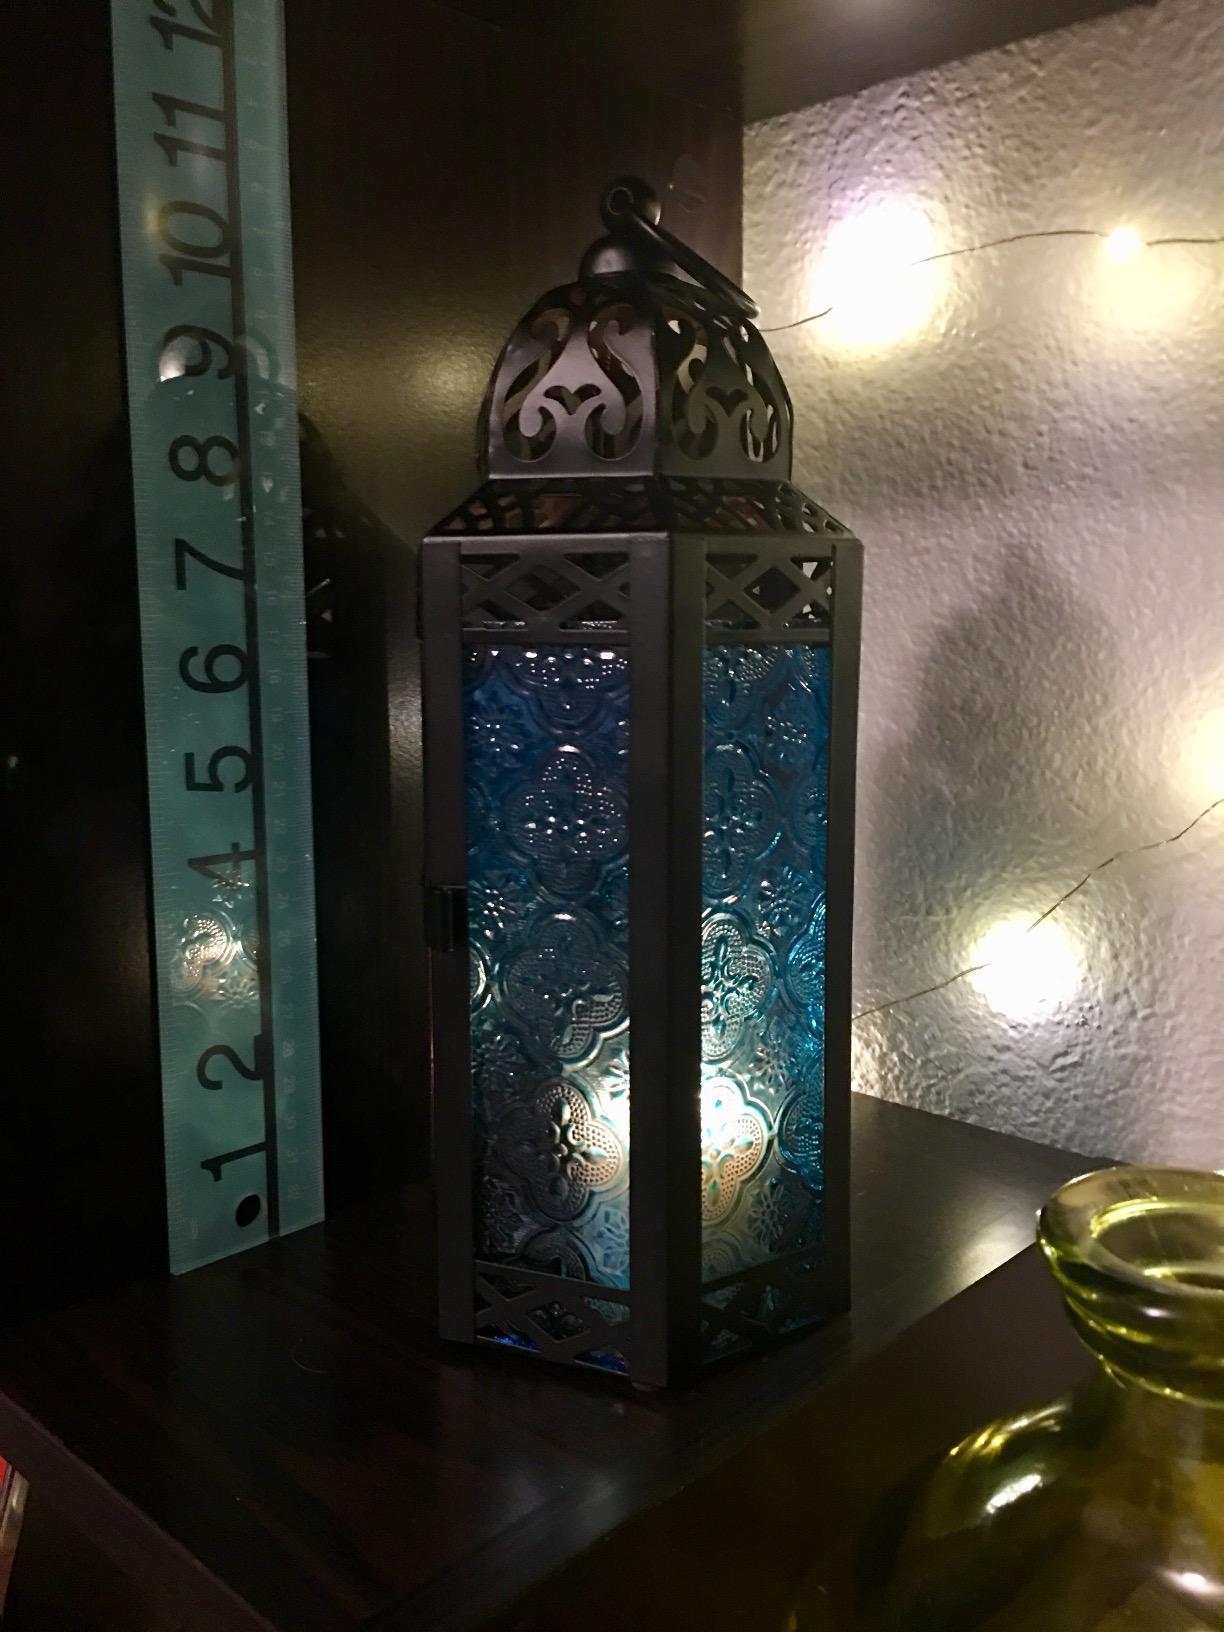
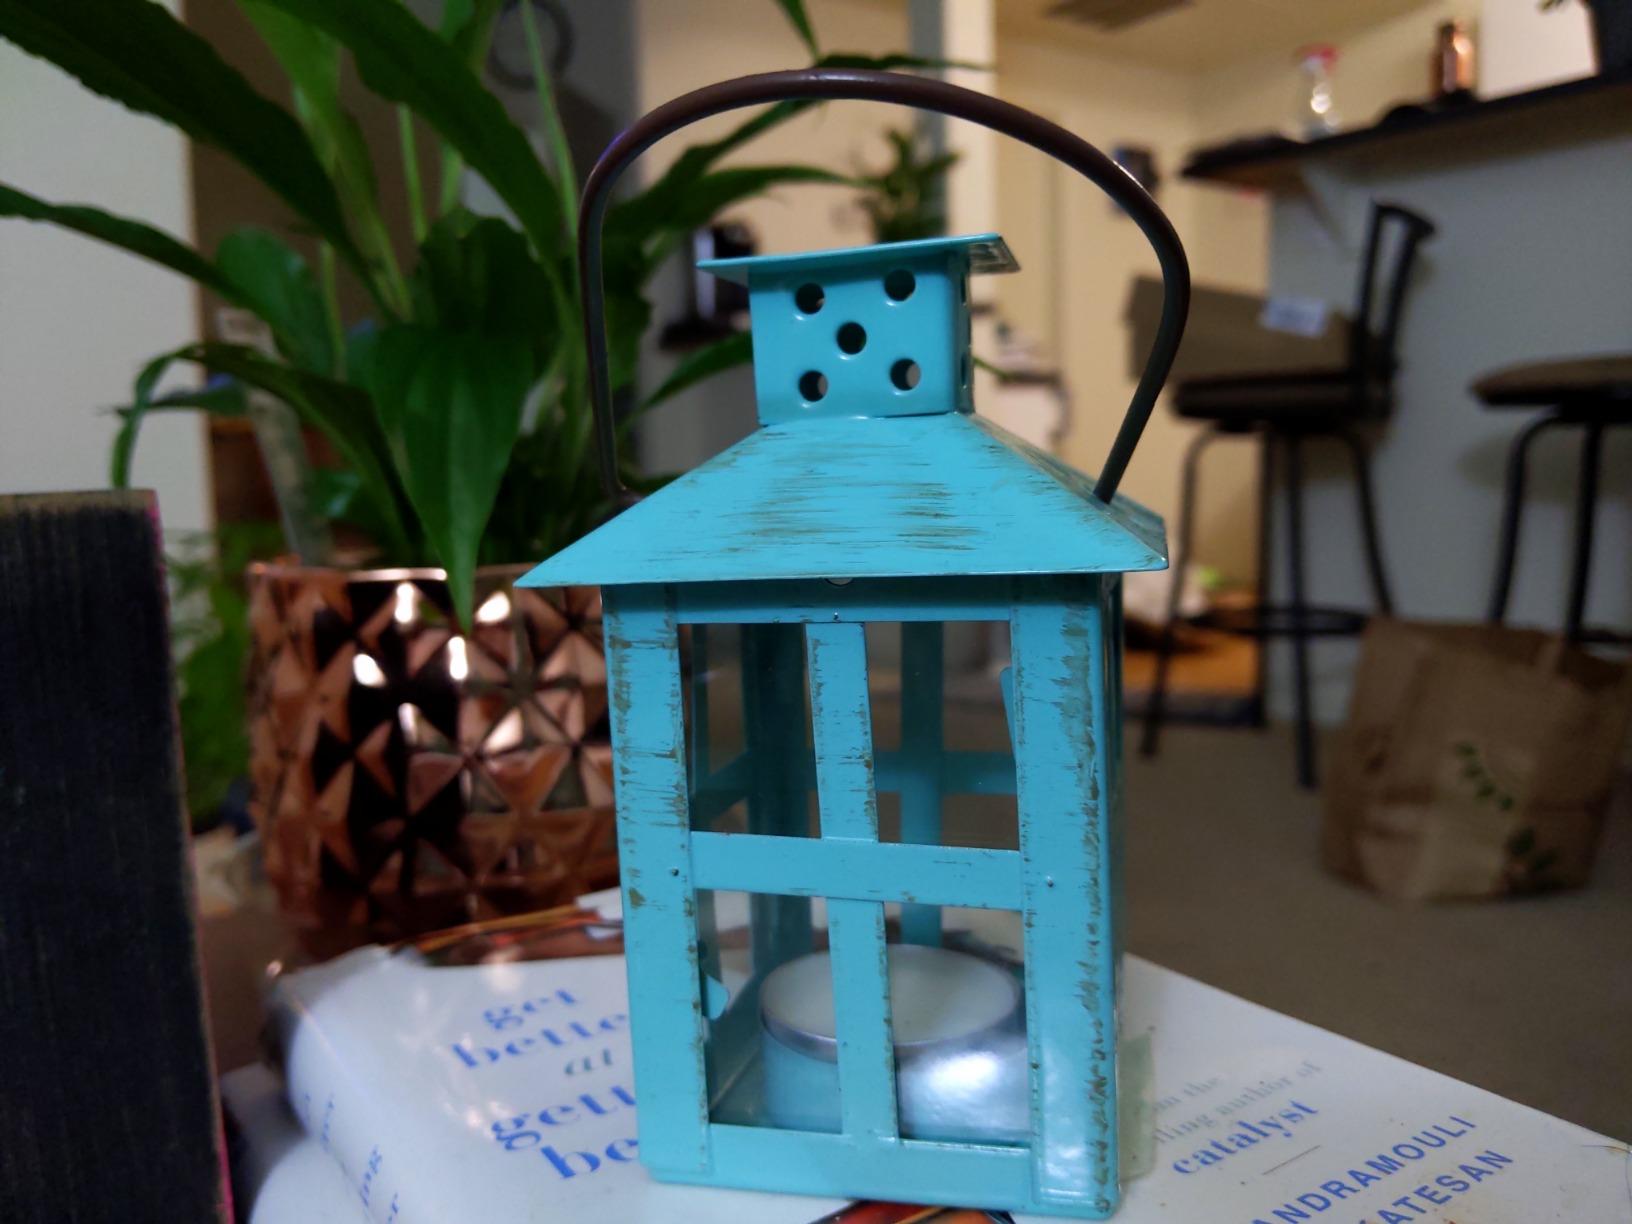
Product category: lantern
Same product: no